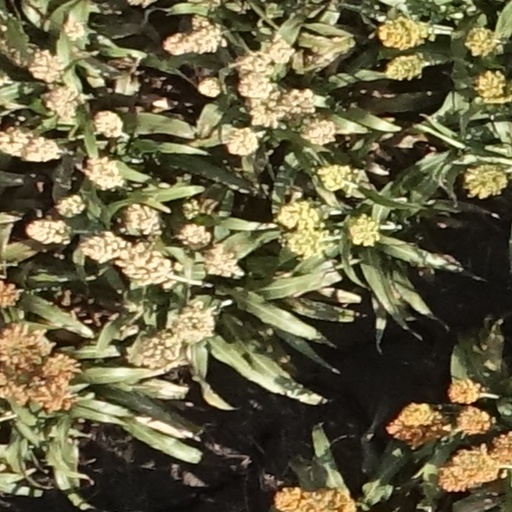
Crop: sorghum